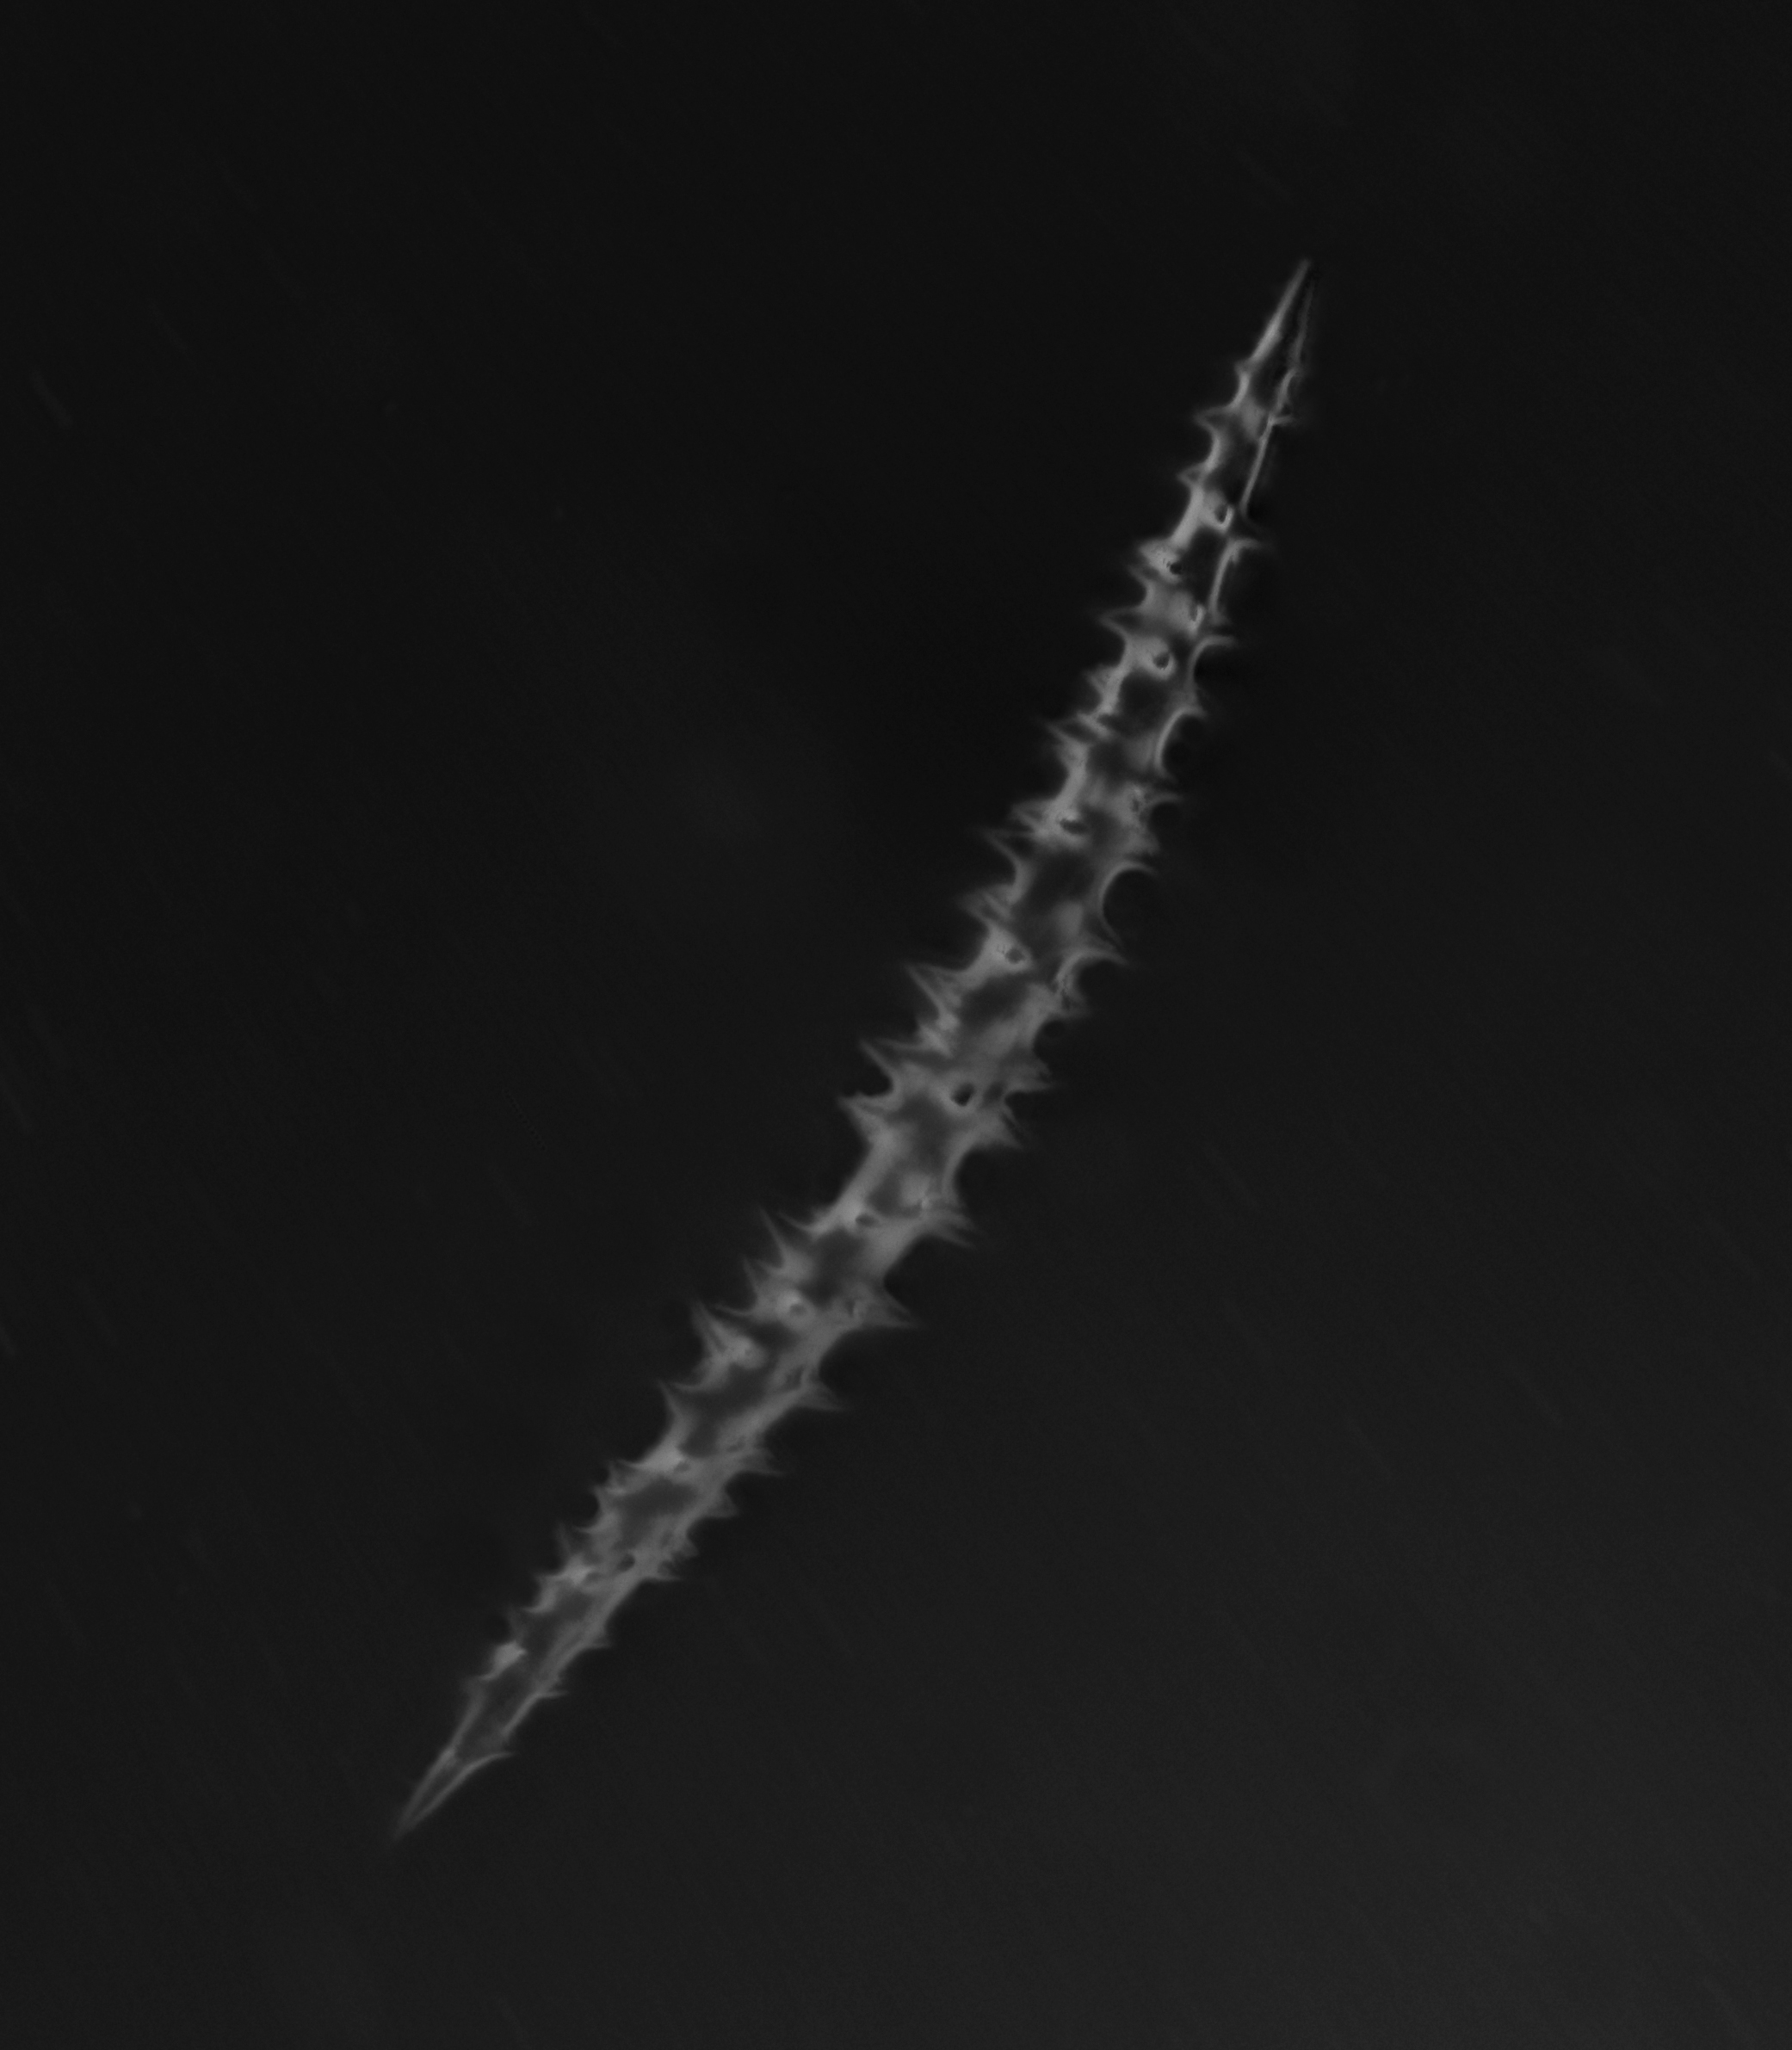
wing, black and white, line, micro, monochrome, algae, mikro, protist, protists, protisten, einzeller, unicellular, protozoa, protozoen, protozoe, plankton, mikroskop, mikrofotografie, mikrofoto, microscop, microphotography, alga, algen, alge, diatom, diatoms, diatomee, diatomeen, kieselalgen, kieselalge, monochrome photography